Henry H. Slater

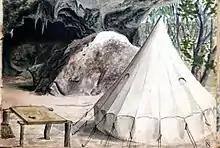
Slater's tent outside "La Grande Caverne", Rodrigues

In 1874 he accompanied the botanist Isaac Bayley Balfour and George Gulliver aboard HMS "Shearwater" on an expedition to observe the transit of Venus on the island of Rodrigues in the Indian Ocean. In addition to studies of the flora and fauna, Slater excavated the subfossil bones of extinct birds, including the Rodrigues solitaire ("Pezophaps solitaria") and Rodrigues starling ("Necropsar rodericanus"). His records were used by the zoologists Albert Günther and Alfred Newton to write the first scientific description of the Rodrigues starling in 1879. During a stay in Mauritius in 1875 he and George Gulliver explored the flora, the herpetofauna, and the aquatic avifauna. In 1885 he traveled with Thomas Carter to Iceland.